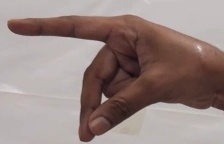
ASL sign: P